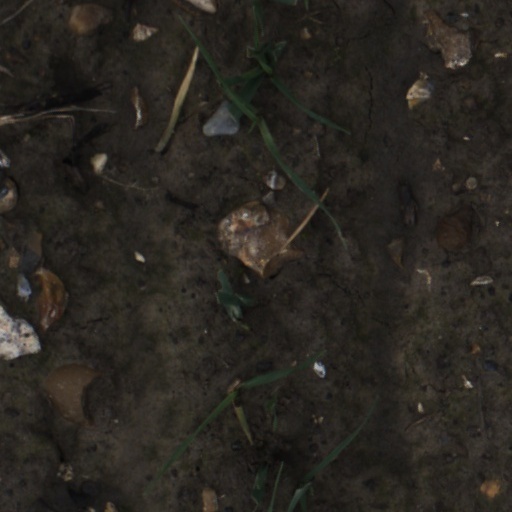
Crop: wheat